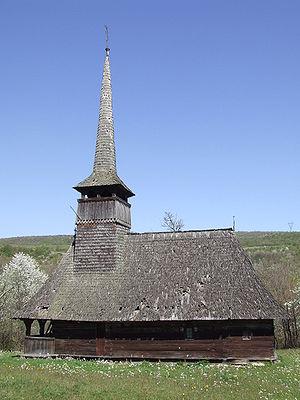
Letca est une commune roumaine du județ de Sălaj, dans la région historique de Transylvanie et dans la région de développement du Nord-ouest.